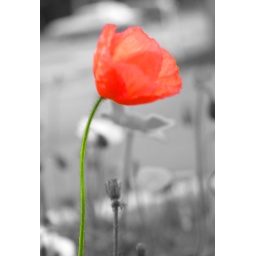
red flower over black and white